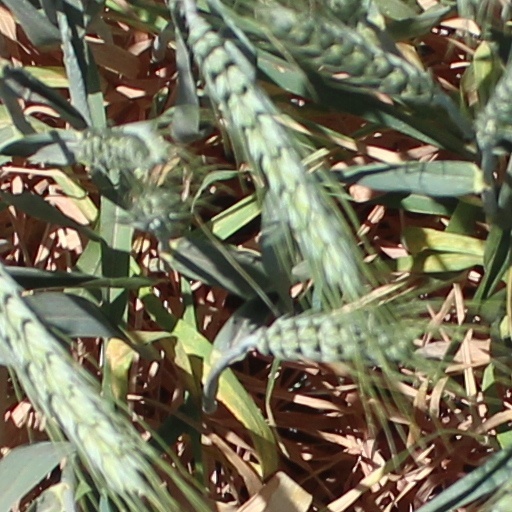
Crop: wheat